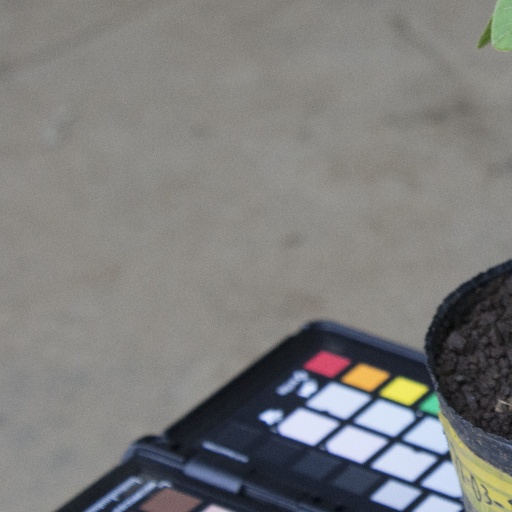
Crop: soybean